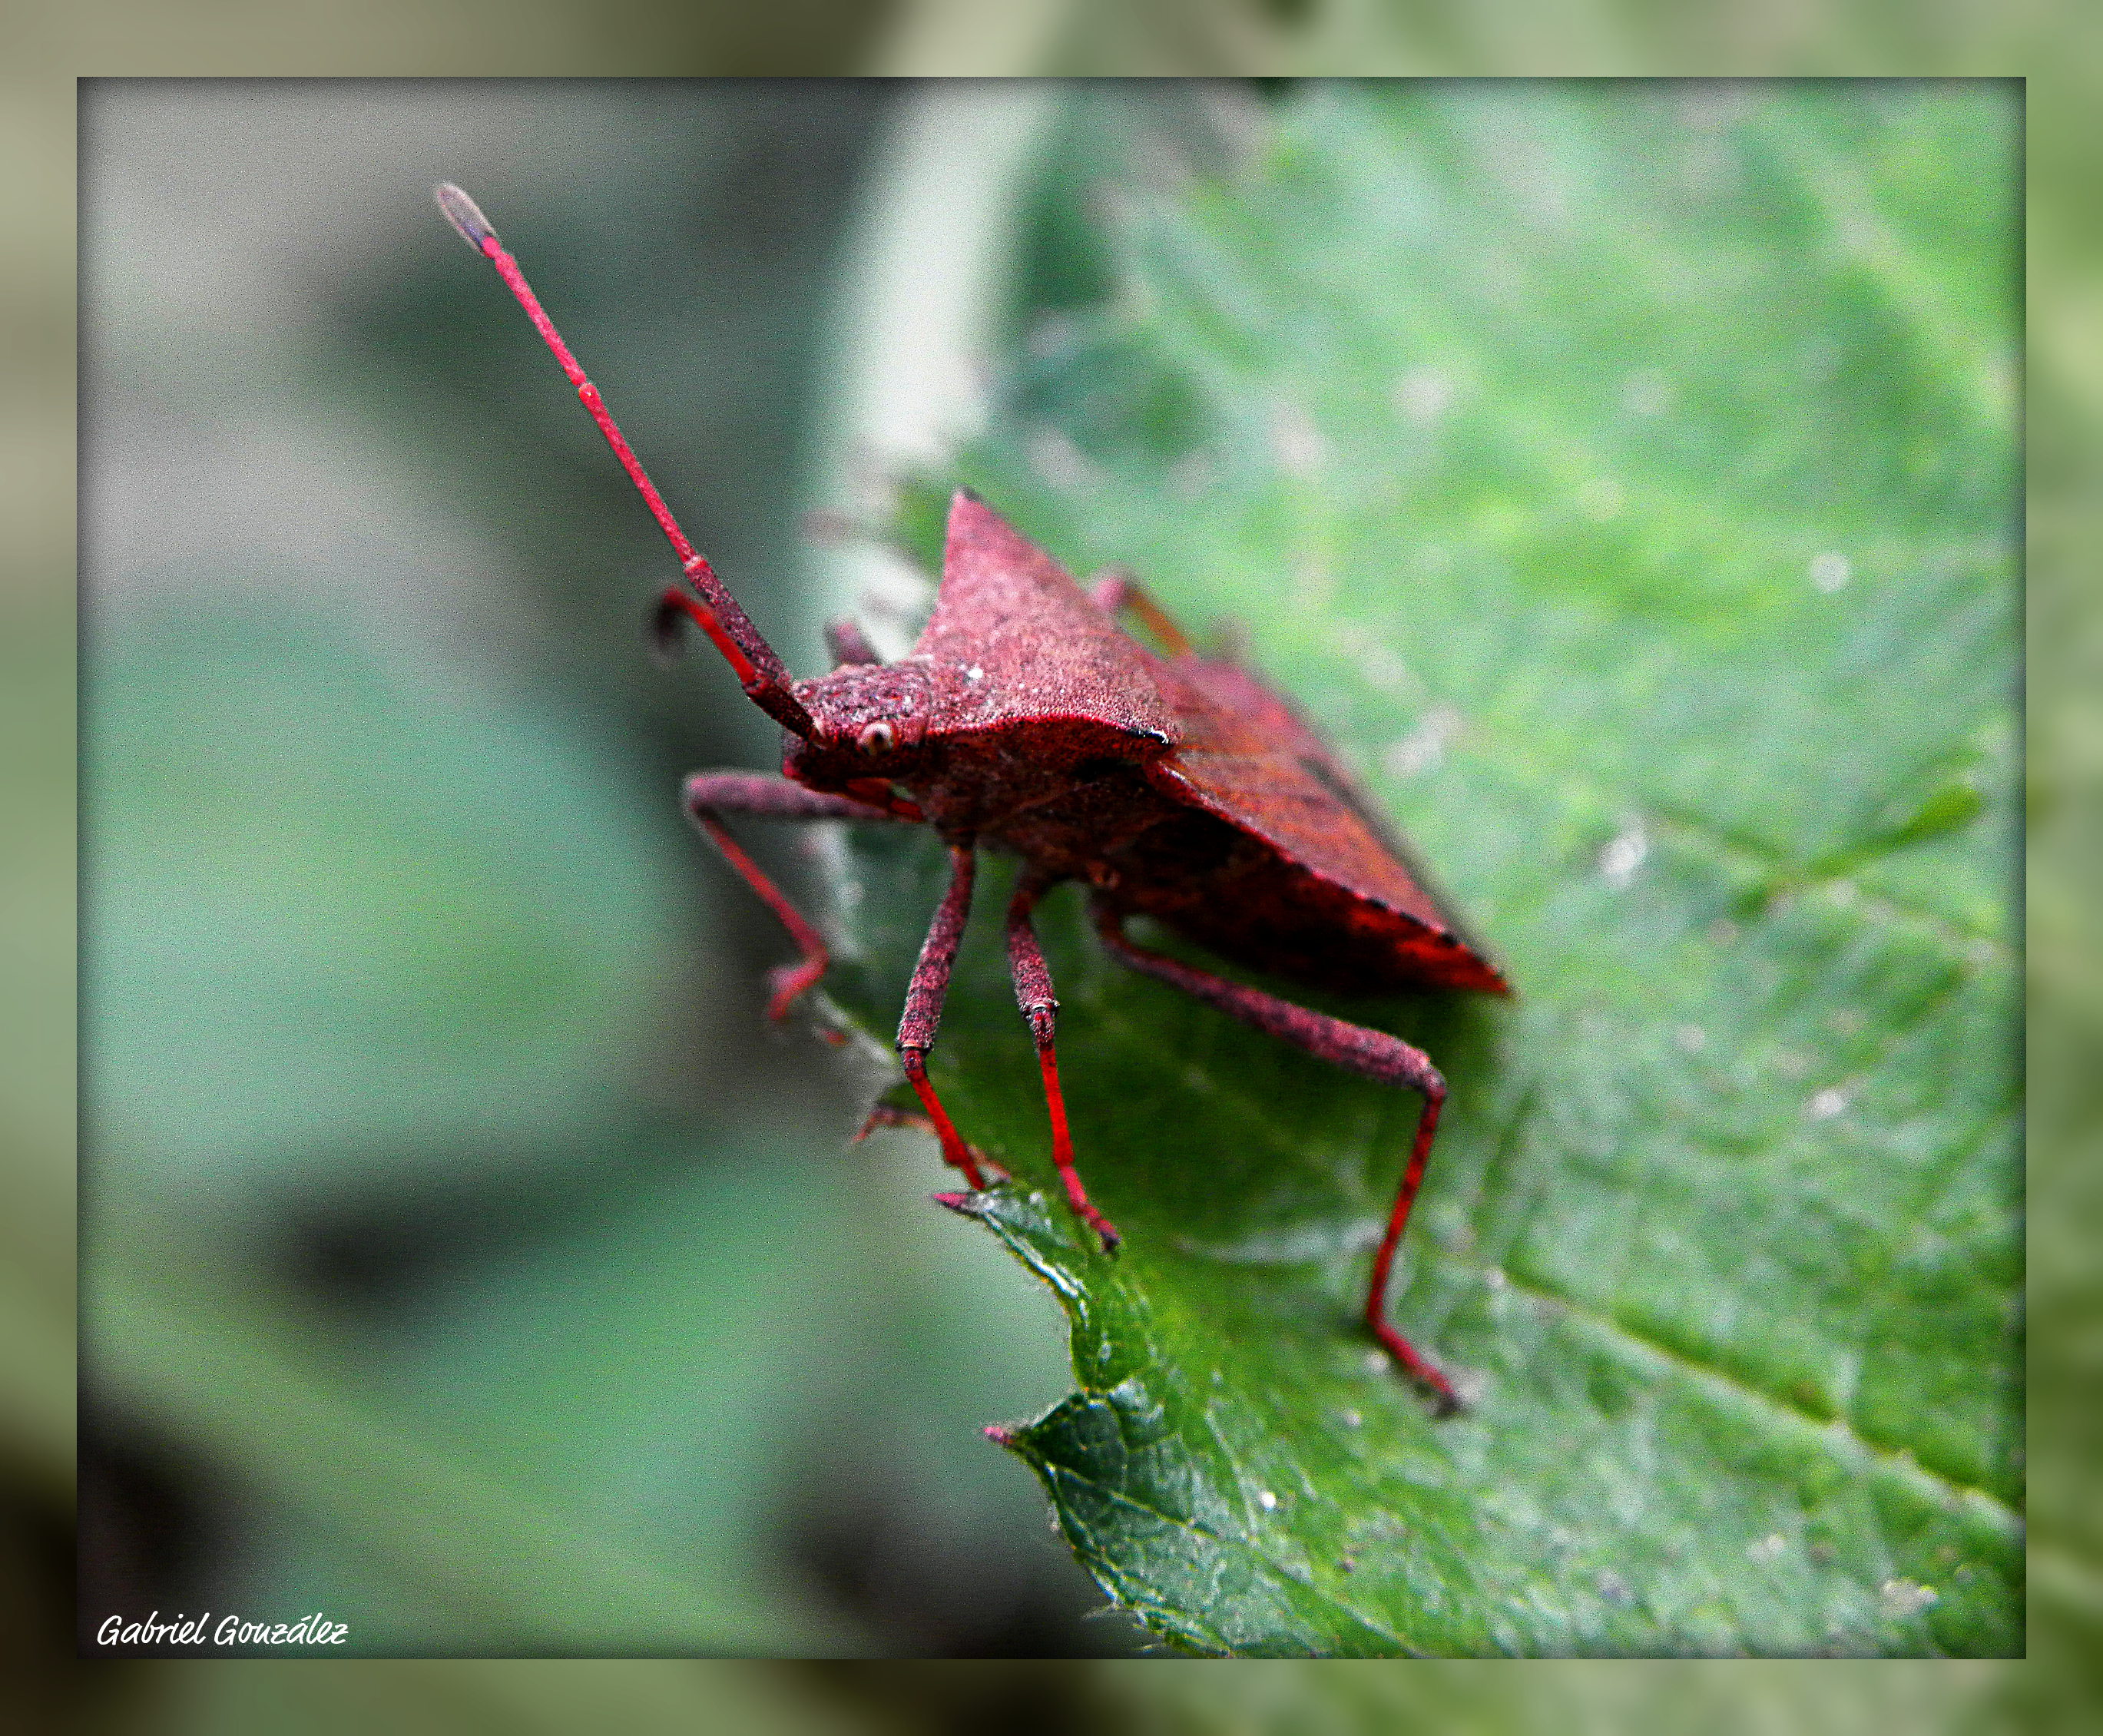
nature, photography, leaf, flower, green, insect, macro, botany, flora, fauna, invertebrate, close up, animals, naturaleza, ggl1, xovesphoto, animales, gphoto, macro photography, plant stem